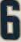
Number: 6